Let's Do It Again (1975 film)

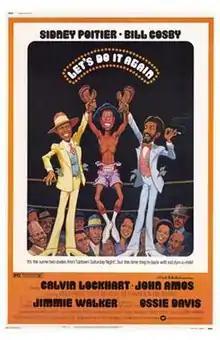
Theatrical release poster by Jack Rickard

Let's Do It Again is a 1975 American action crime comedy film, starring Sidney Poitier and co-starring Bill Cosby and Jimmie Walker among an all-star black cast. The film, directed by Poitier, is about blue-collar workers who decide to rig a boxing match to raise money for their fraternal lodge. The song of the same name by The Staple Singers was featured as the opening and ending theme of the film, and as a result, the two have become commonly associated with each other. The production companies include Verdon Productions and The First Artists Production Company, Ltd., and distributed by Warner Bros. The movie was filmed in two cities, Atlanta, Georgia and New Orleans, Louisiana, where most of the plot takes place. This was the second film pairing of Poitier and Cosby following "Uptown Saturday Night", and followed by "A Piece of the Action" (1977). Of the three, "Let's Do It Again" has been the most successful both critically and commercially. Calvin Lockhart and Lee Chamberlin also appeared in "Uptown Saturday Night". According to the American Film Institute, "Let's Do It Again" is not a sequel to "Uptown Saturday Night".